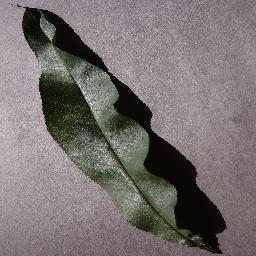
Label: Peach___healthy